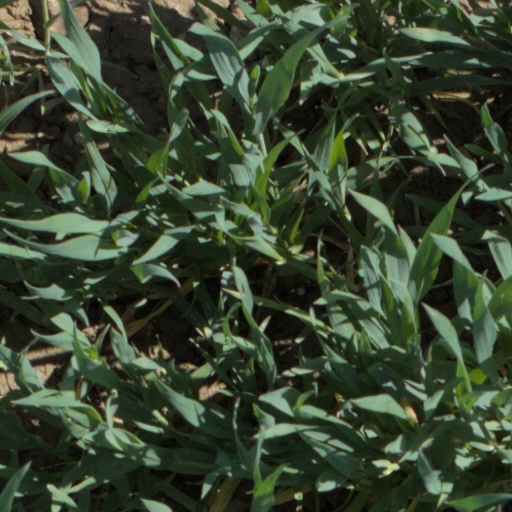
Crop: wheat